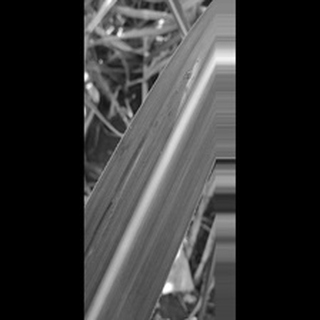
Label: healthy_sugarcane